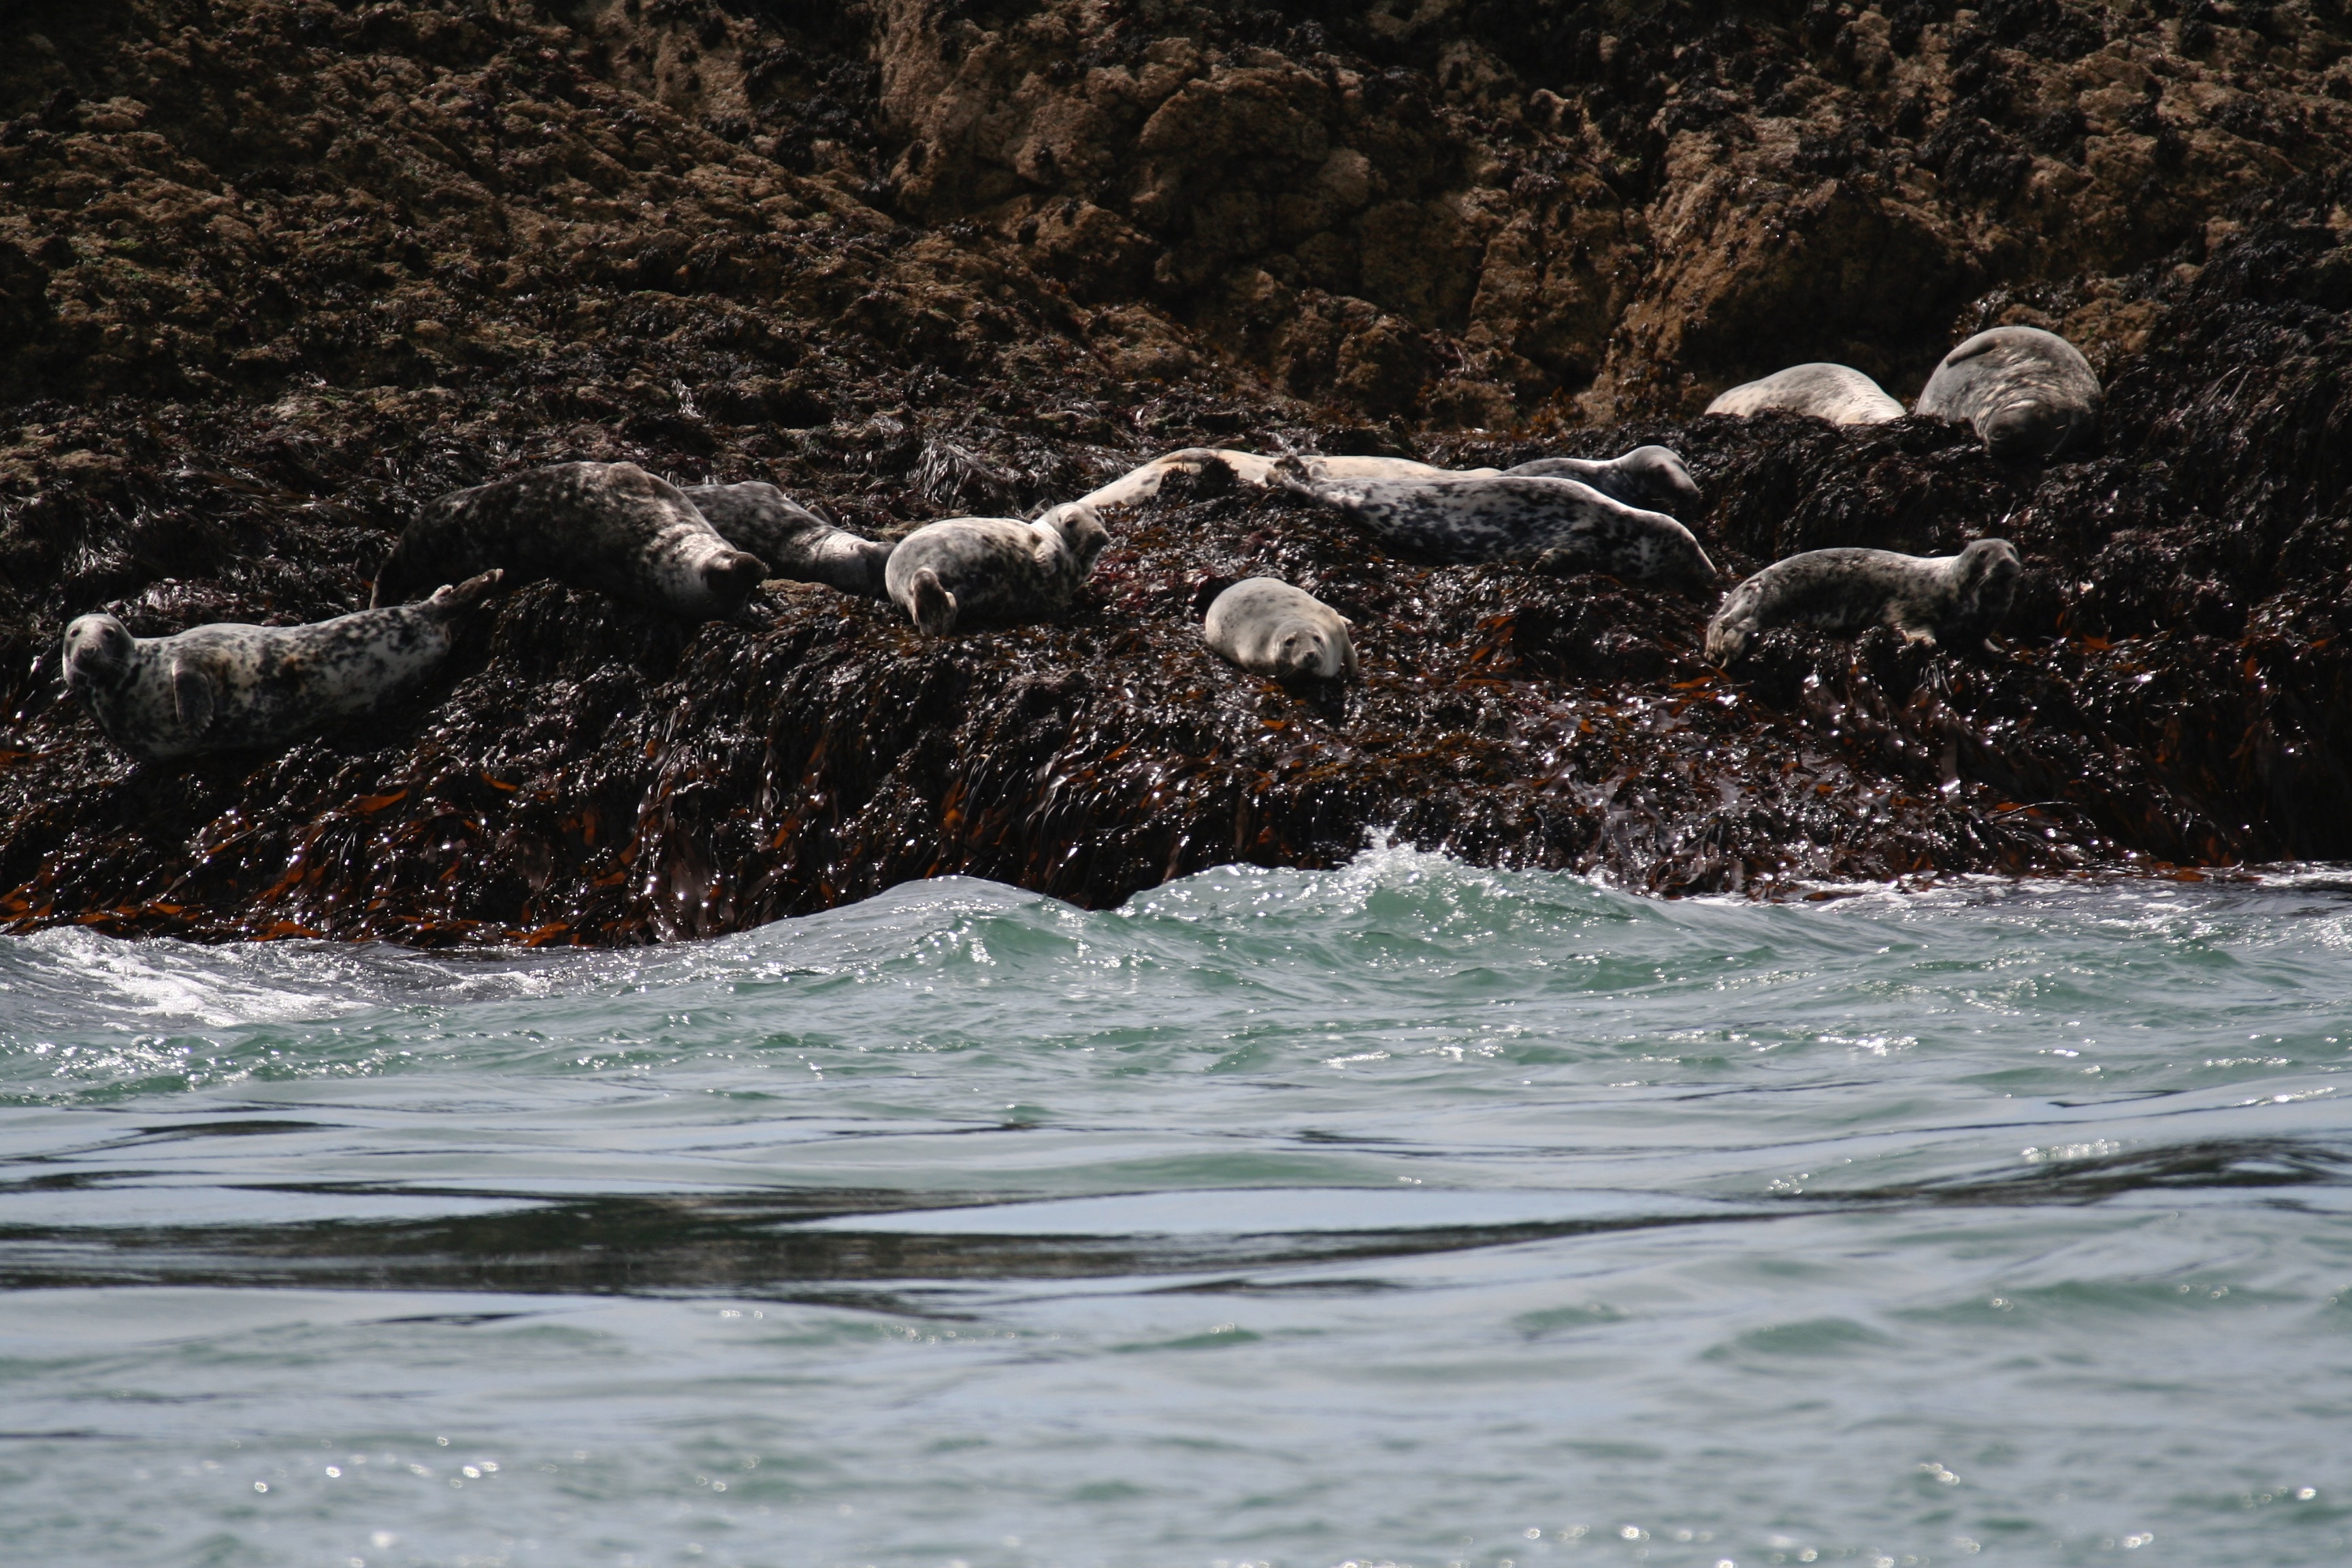
sea, coast, water, rock, ocean, shore, wave, river, wildlife, rapid, rocks, seals, marine mammal